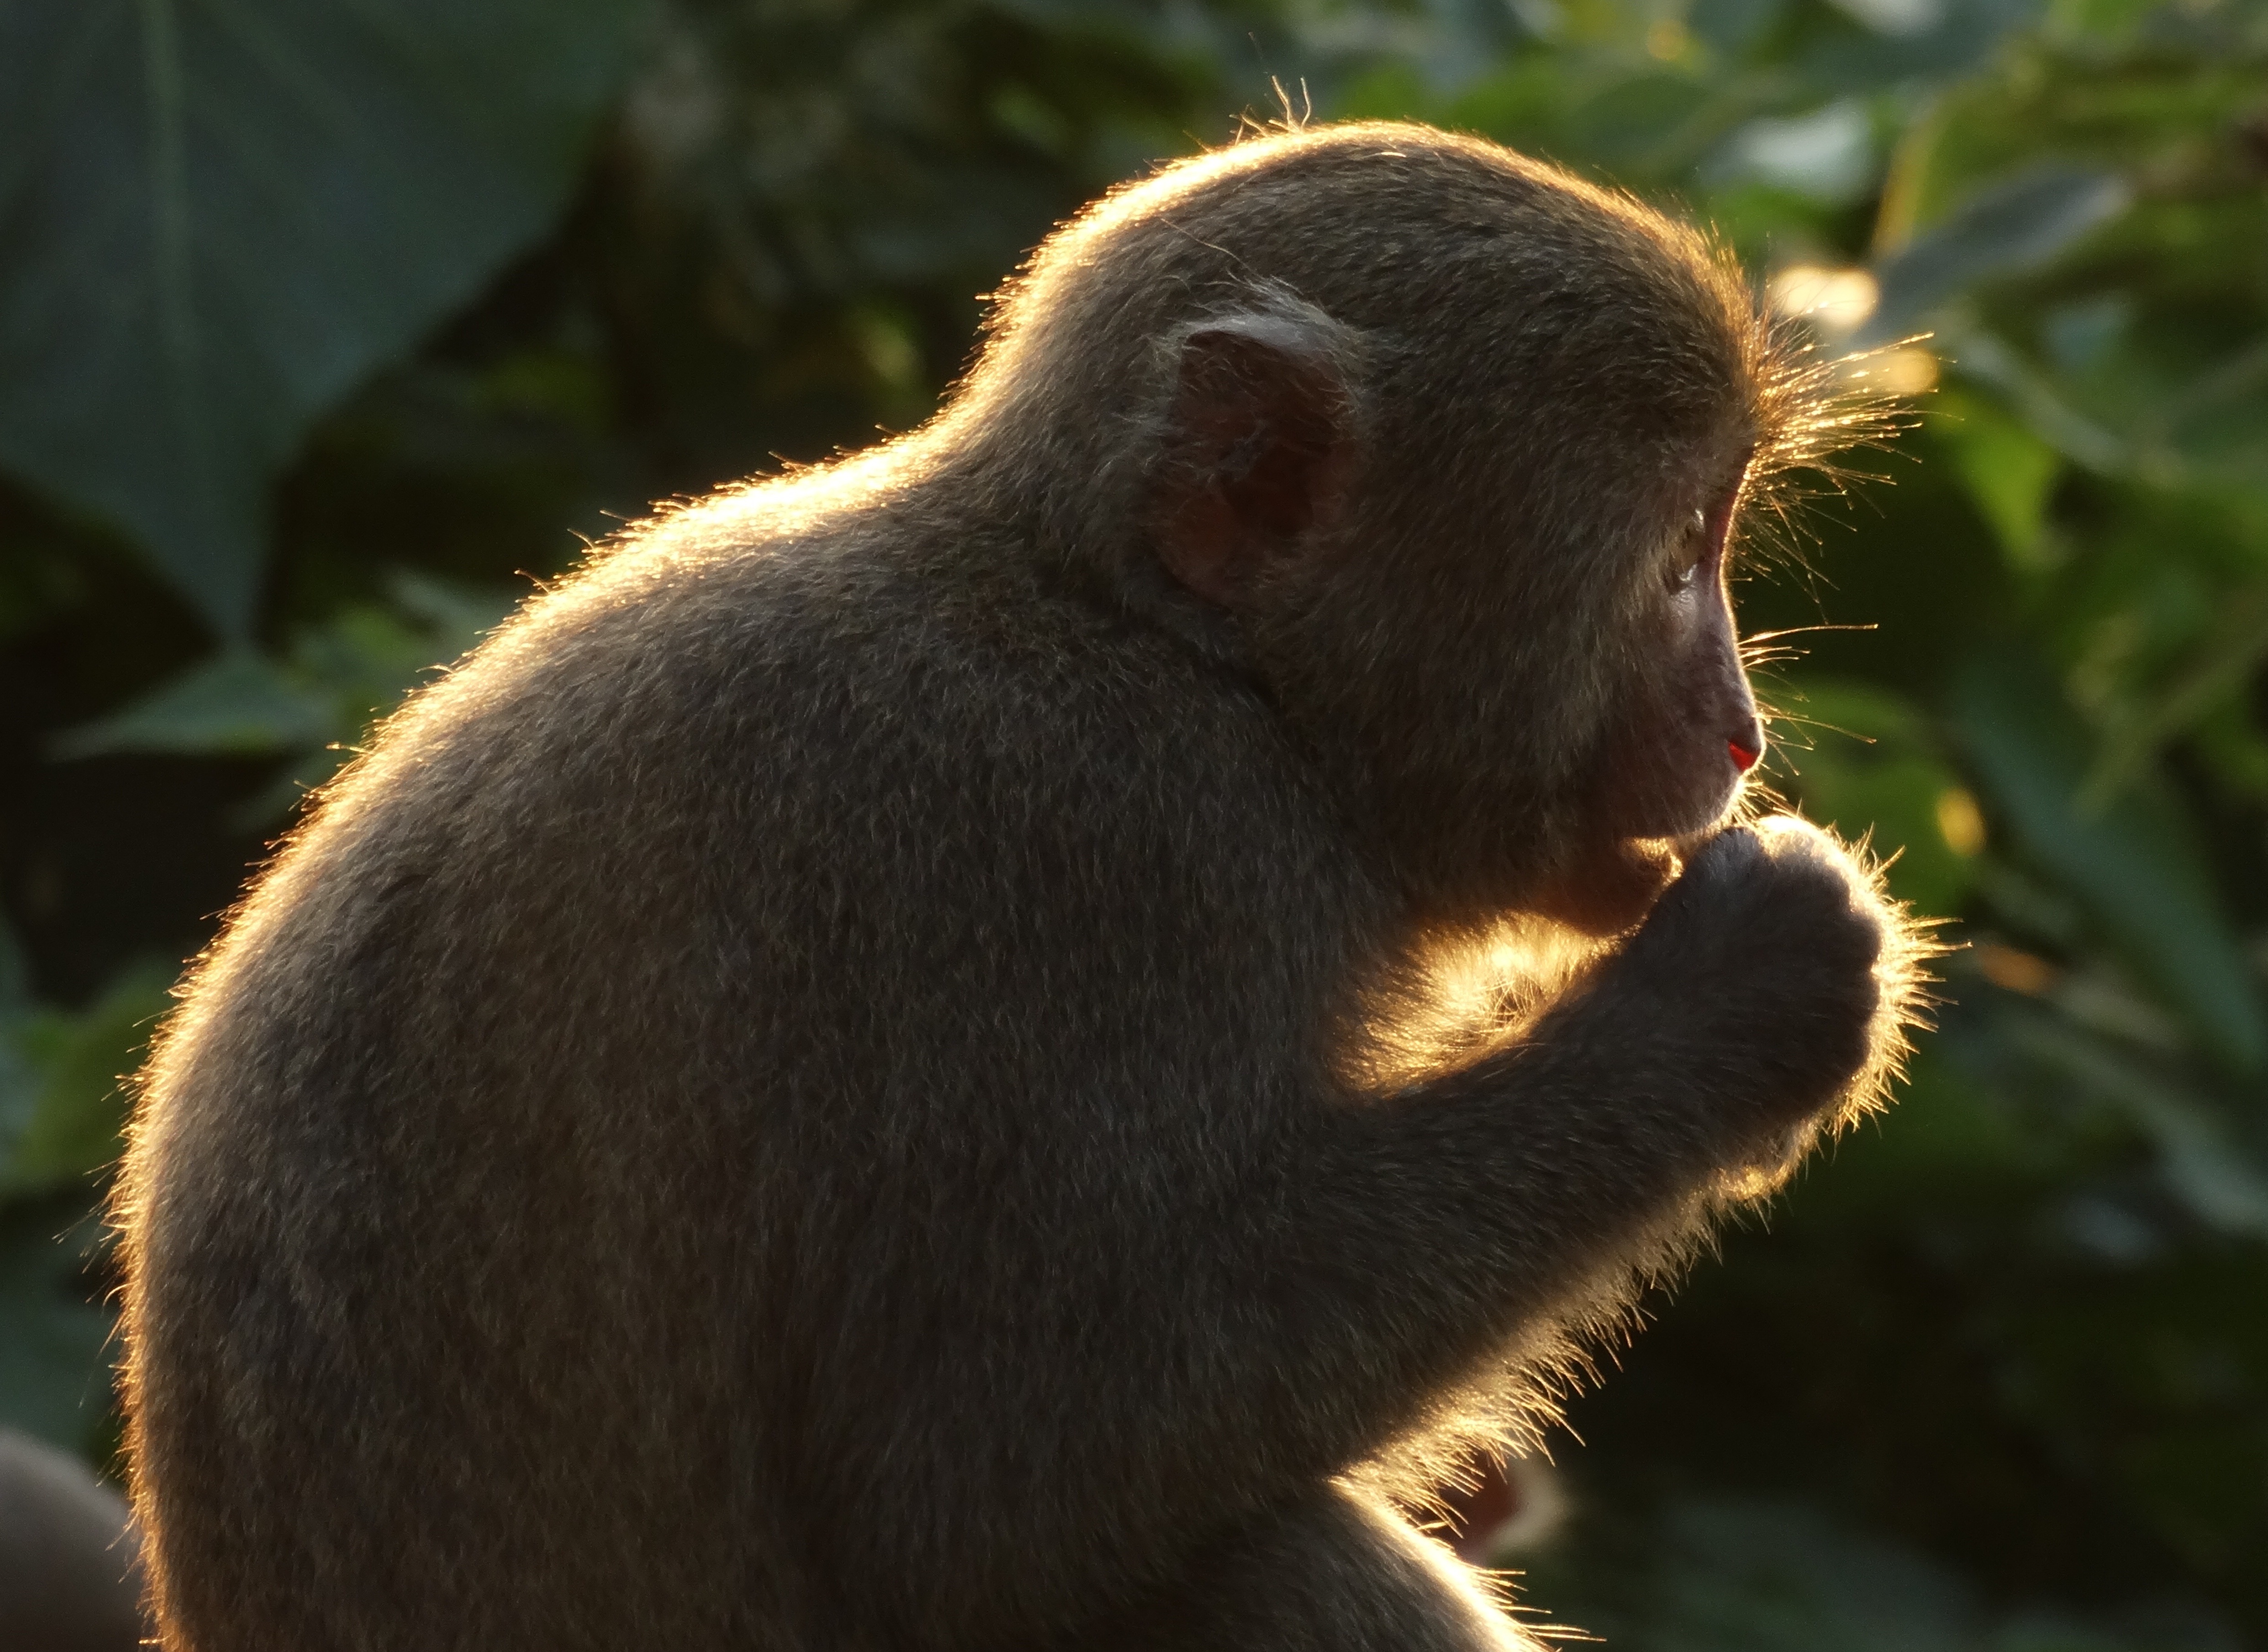
tree, wildlife, fur, mammal, fauna, primate, cool image, snout, taiwan, cool photo, macaque, organism, old world monkey, kaohsiung, shoushan, taiwan macaques, new world monkey, shibayama, terrestrial animal